Newport and Narragansett Bay Railroad

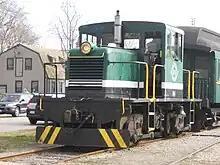
Old Colony and Newport Scenic Railway locomotive #84 in 2012

Scheduled passenger service between Fall River, Massachusetts and Newport, Rhode Island on the Newport Secondary ended in 1938, and the New Haven Railroad and its successors never made large profits from freight service on the line. Penn Central attempted to abandon the line in 1973; three years later, Conrail took over the line and sold the southern section to the state. The state in turned leased its section to the nonprofit, volunteer-run Old Colony and Newport Scenic Railway.